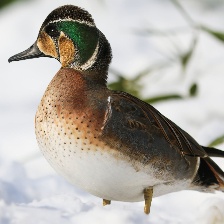
Species: BAIKAL TEAL
Scientific name: ANAS FORMOSA
ImageNet parent category: drake